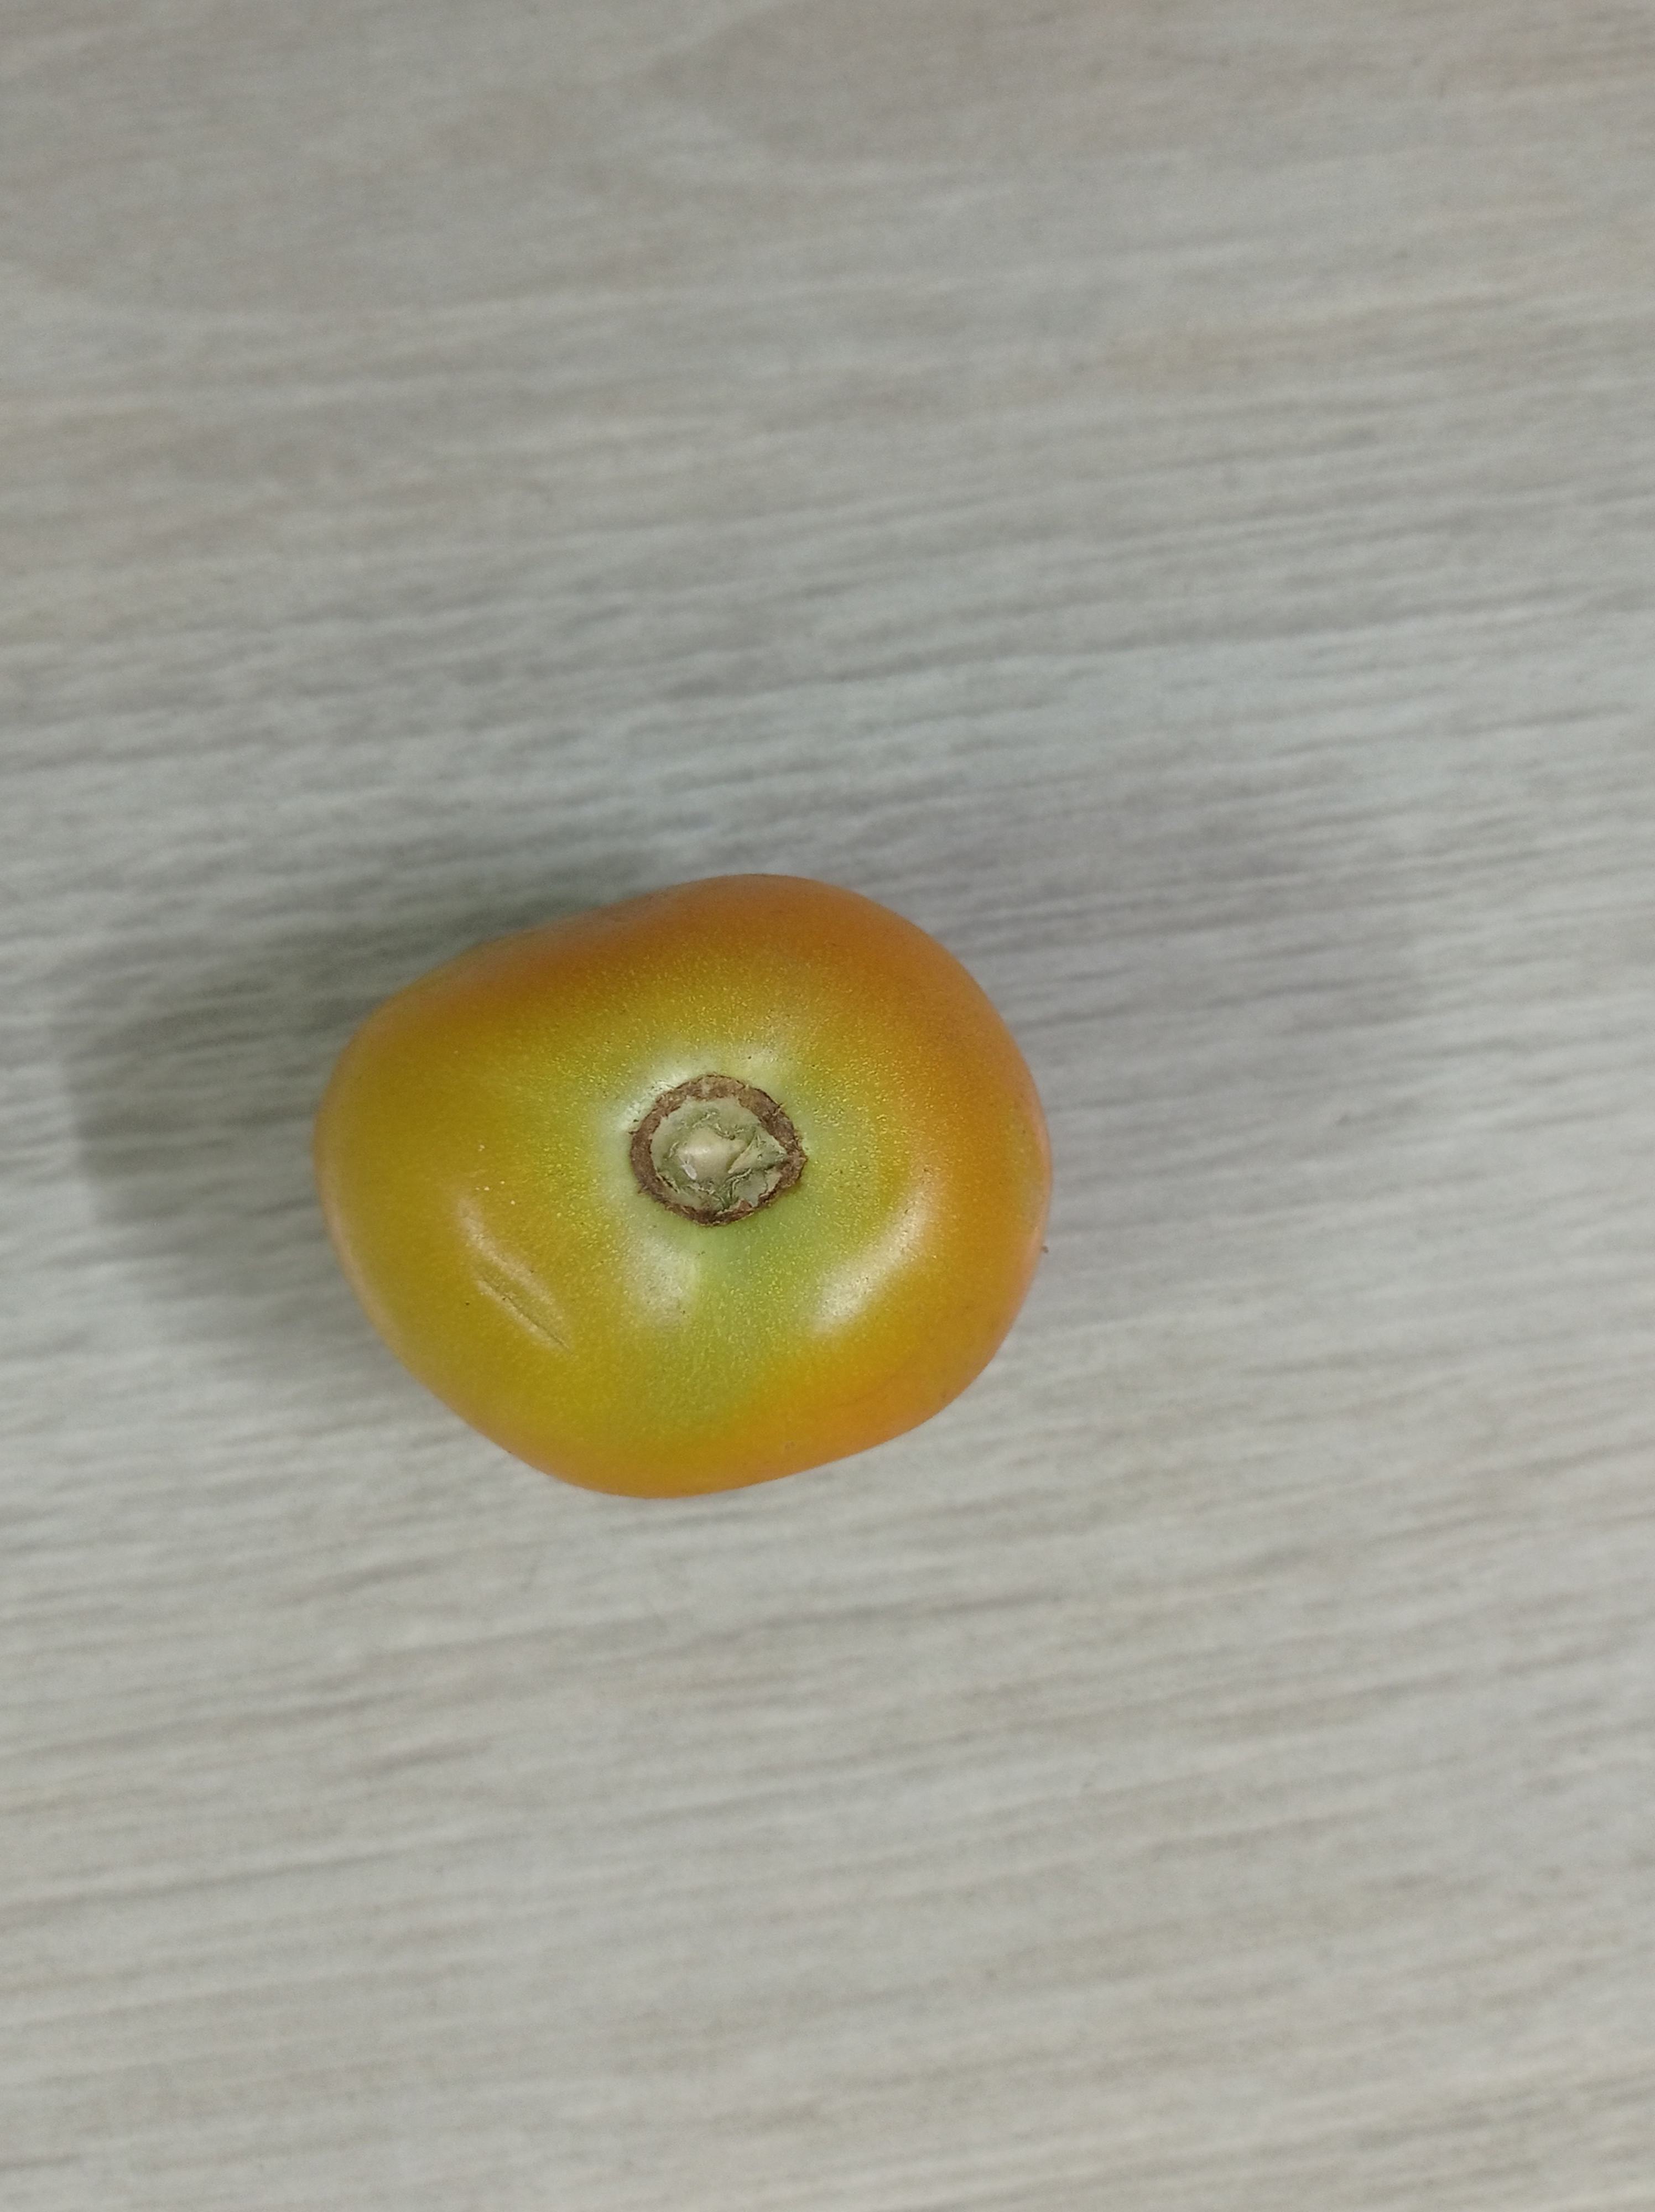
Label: Fresh